Eastern Uganda campaign of 1979

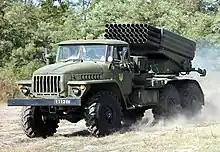
At Bukedea, the 7th Battalion was almost bombarded by its own BM-21 Grad multiple rocket launchers (example pictured).

When the Tanzanian-led force eventually arrived in Jinja's vicinity, it received widely diverging reports by locals about how many Uganda Army soldiers were left garrisoning the Owen Falls Dam as well as the city. Estimates ranged from 200 to 2,000 Amin loyalists. After substantial preparations, the TPDF began its assault with an artillery bombardment on 22 April. For the most part, the TPDF-UNLA force encountered little resistance, as most of the Eagle Colonel Gaddafi Battalion had fled beforehand and the remainder mostly melted away soon after the battle's start. They left behind a dozen tanks and armoured personnel carriers as well as much ammunition at Jinja's barracks.